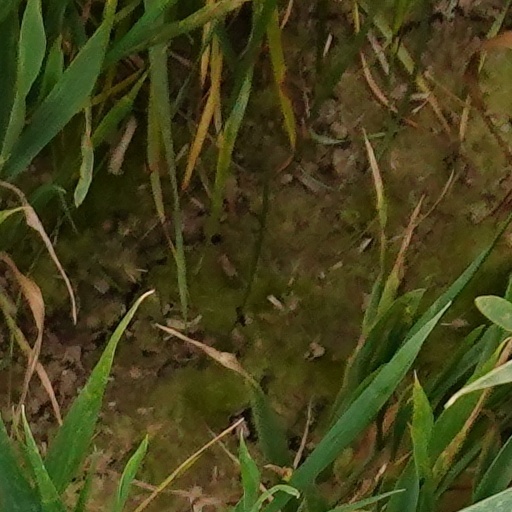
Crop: wheat